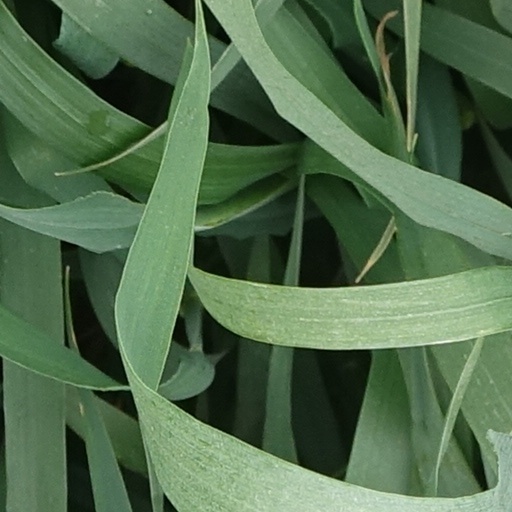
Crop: wheat